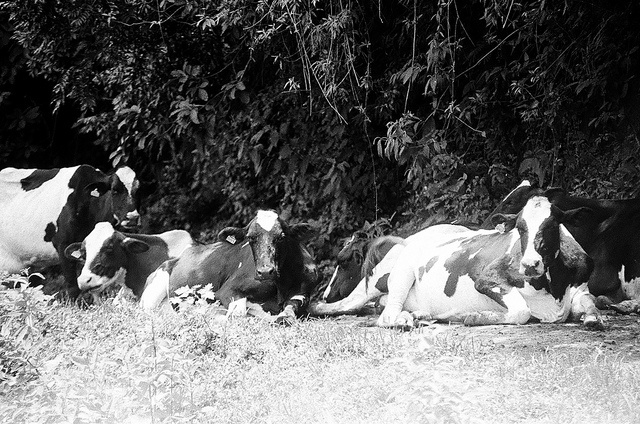
A group of cows sit underneath the trees together.
A black and white photo of three cows laying on the ground
A herd of cattle laying next to a  large bush on top of grass.
cows resting in the shade and relaxing for a moment.
A group of cows sitting and laying down on the grass in front of a shaded tree and bush area.